Alexander Nevzorov

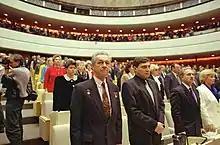
Nevzorov as a deputy of the State Duma in 1994

In the 1993 campaign, Nevzorov was elected deputy in the State Duma of the Russian Federation for the first time, and after that was re-elected as an independent deputy three times, serving until the 2007 elections when the single constituency seats were abolished.